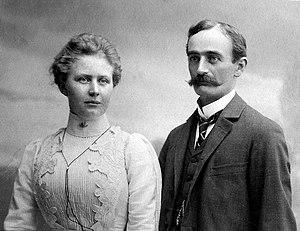
Frederick Trump, né Friedrich Trump le 14 mars 1869 à Kallstadt et mort le 27 mai 1918 à New York, est un homme d'affaires américain d'origine allemande. Il fait fortune dans les villes champignons de la ruée vers l'or de l'Alaska, en gérant et en faisant construire restaurants et petits hôtels.
Elizabeth Christ Trump, née Elisabeth Christ le 10 octobre 1880 à Kallstadt et morte le 6 juin 1966 à Manhasset, est la matriarche de la famille Trump, fondatrice de la société Elizabeth Trump & Fils, la première des sociétés de The Trump Organization. Son petit-fils est le milliardaire Donald Trump, 45ᵉ président des États-Unis.